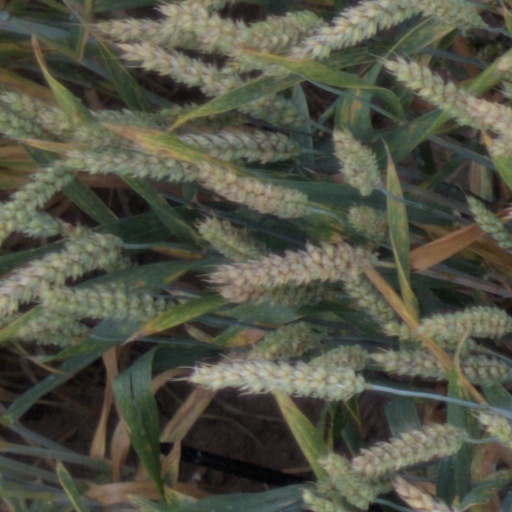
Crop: wheat